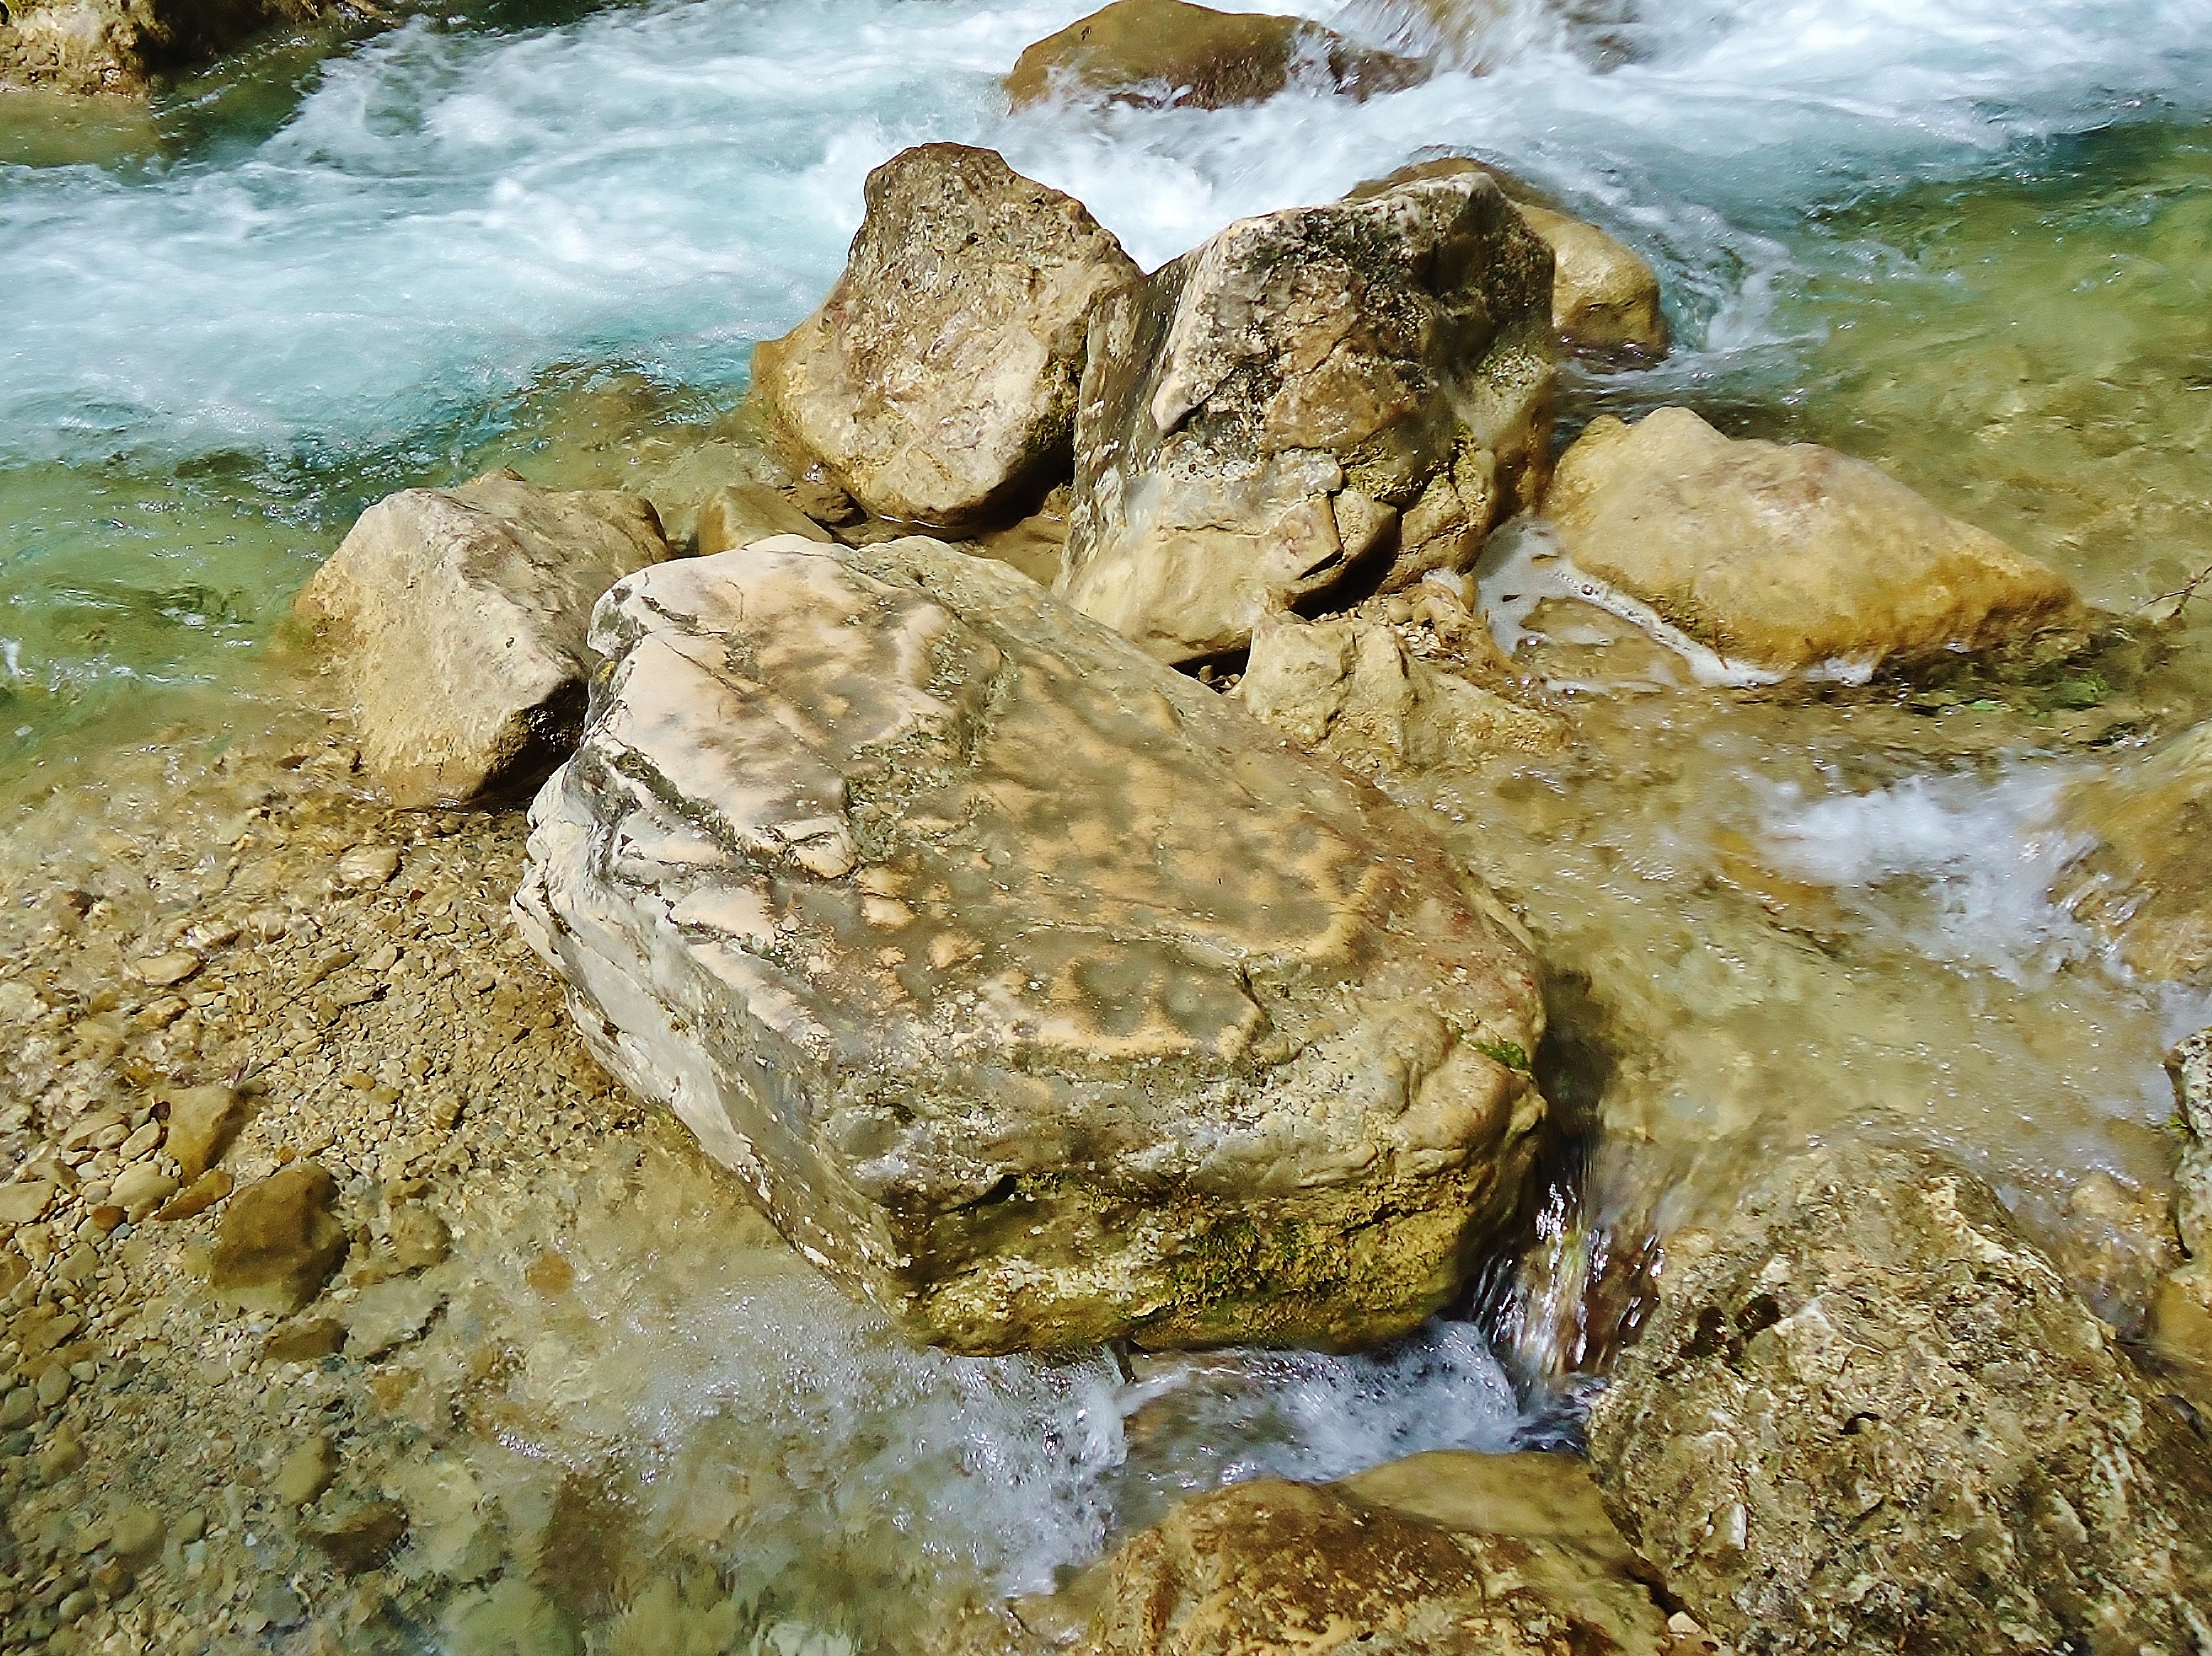
sea, coast, water, nature, rock, river, france, wildlife, clear, stream, whirlpool, material, current, geology, turquoise, boulder, gorges, drome, force, tide pool, fall of the druise